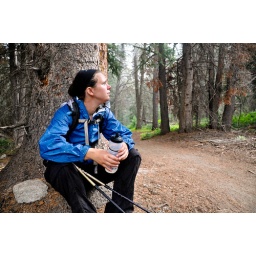
Alyssa takes a break under a pine tree during a rainy hike back to the parking lot